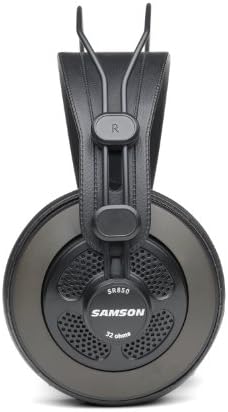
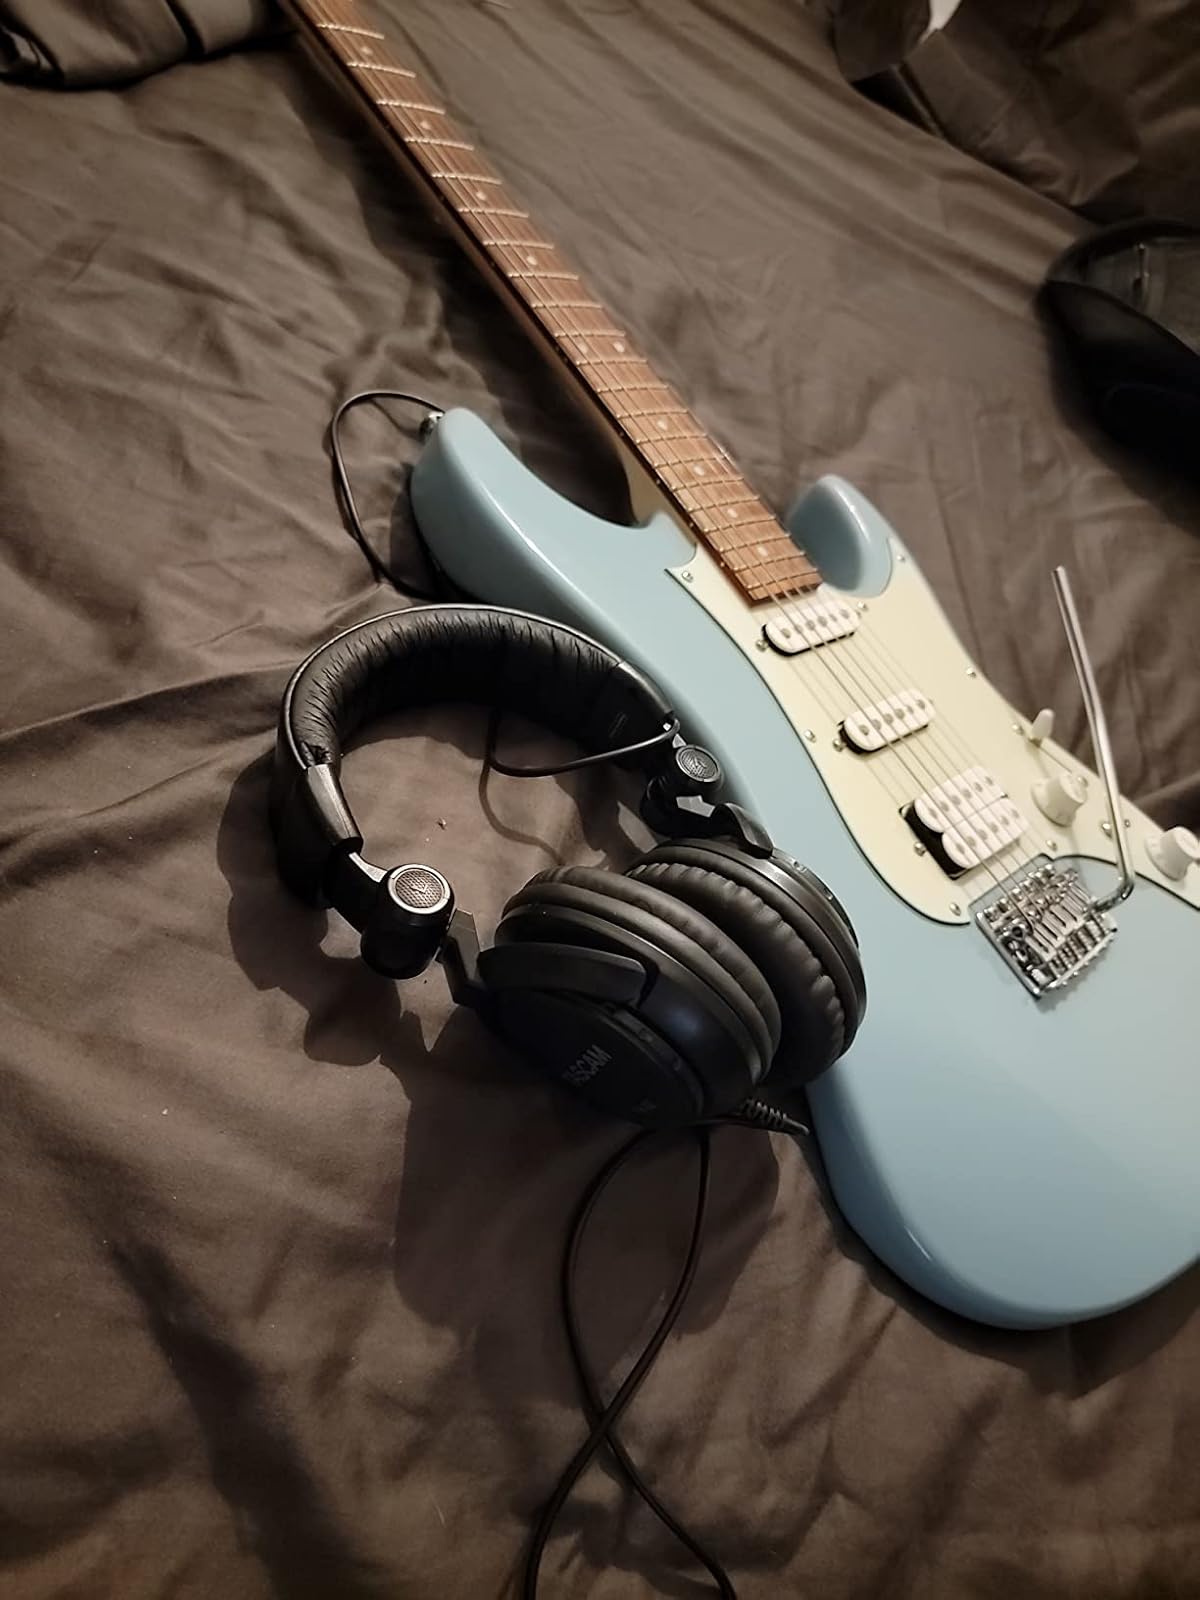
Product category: headphones
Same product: no